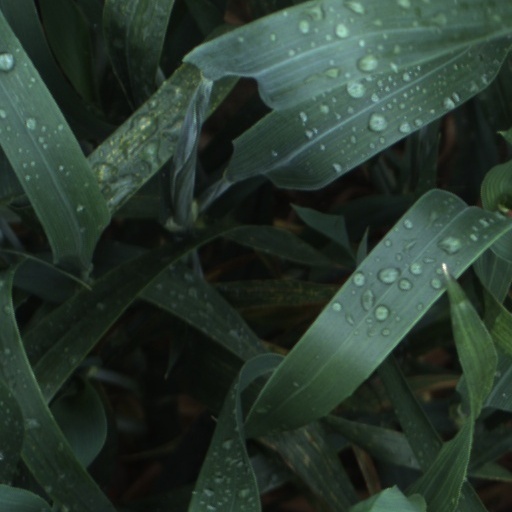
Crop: wheat